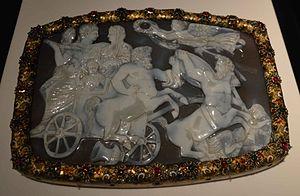
Camée de celebration d'un triomphe, attribution discutée
Claude, né le 1ᵉʳ août 10 av. J.-C. à Lugdunum et mort le 13 octobre 54 à Rome, est le quatrième empereur romain, régnant de 41 à 54 apr. J.-C.